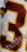
Number: 3